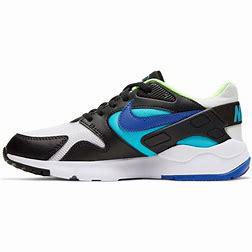
Brand: Nike
Model: LD Victory